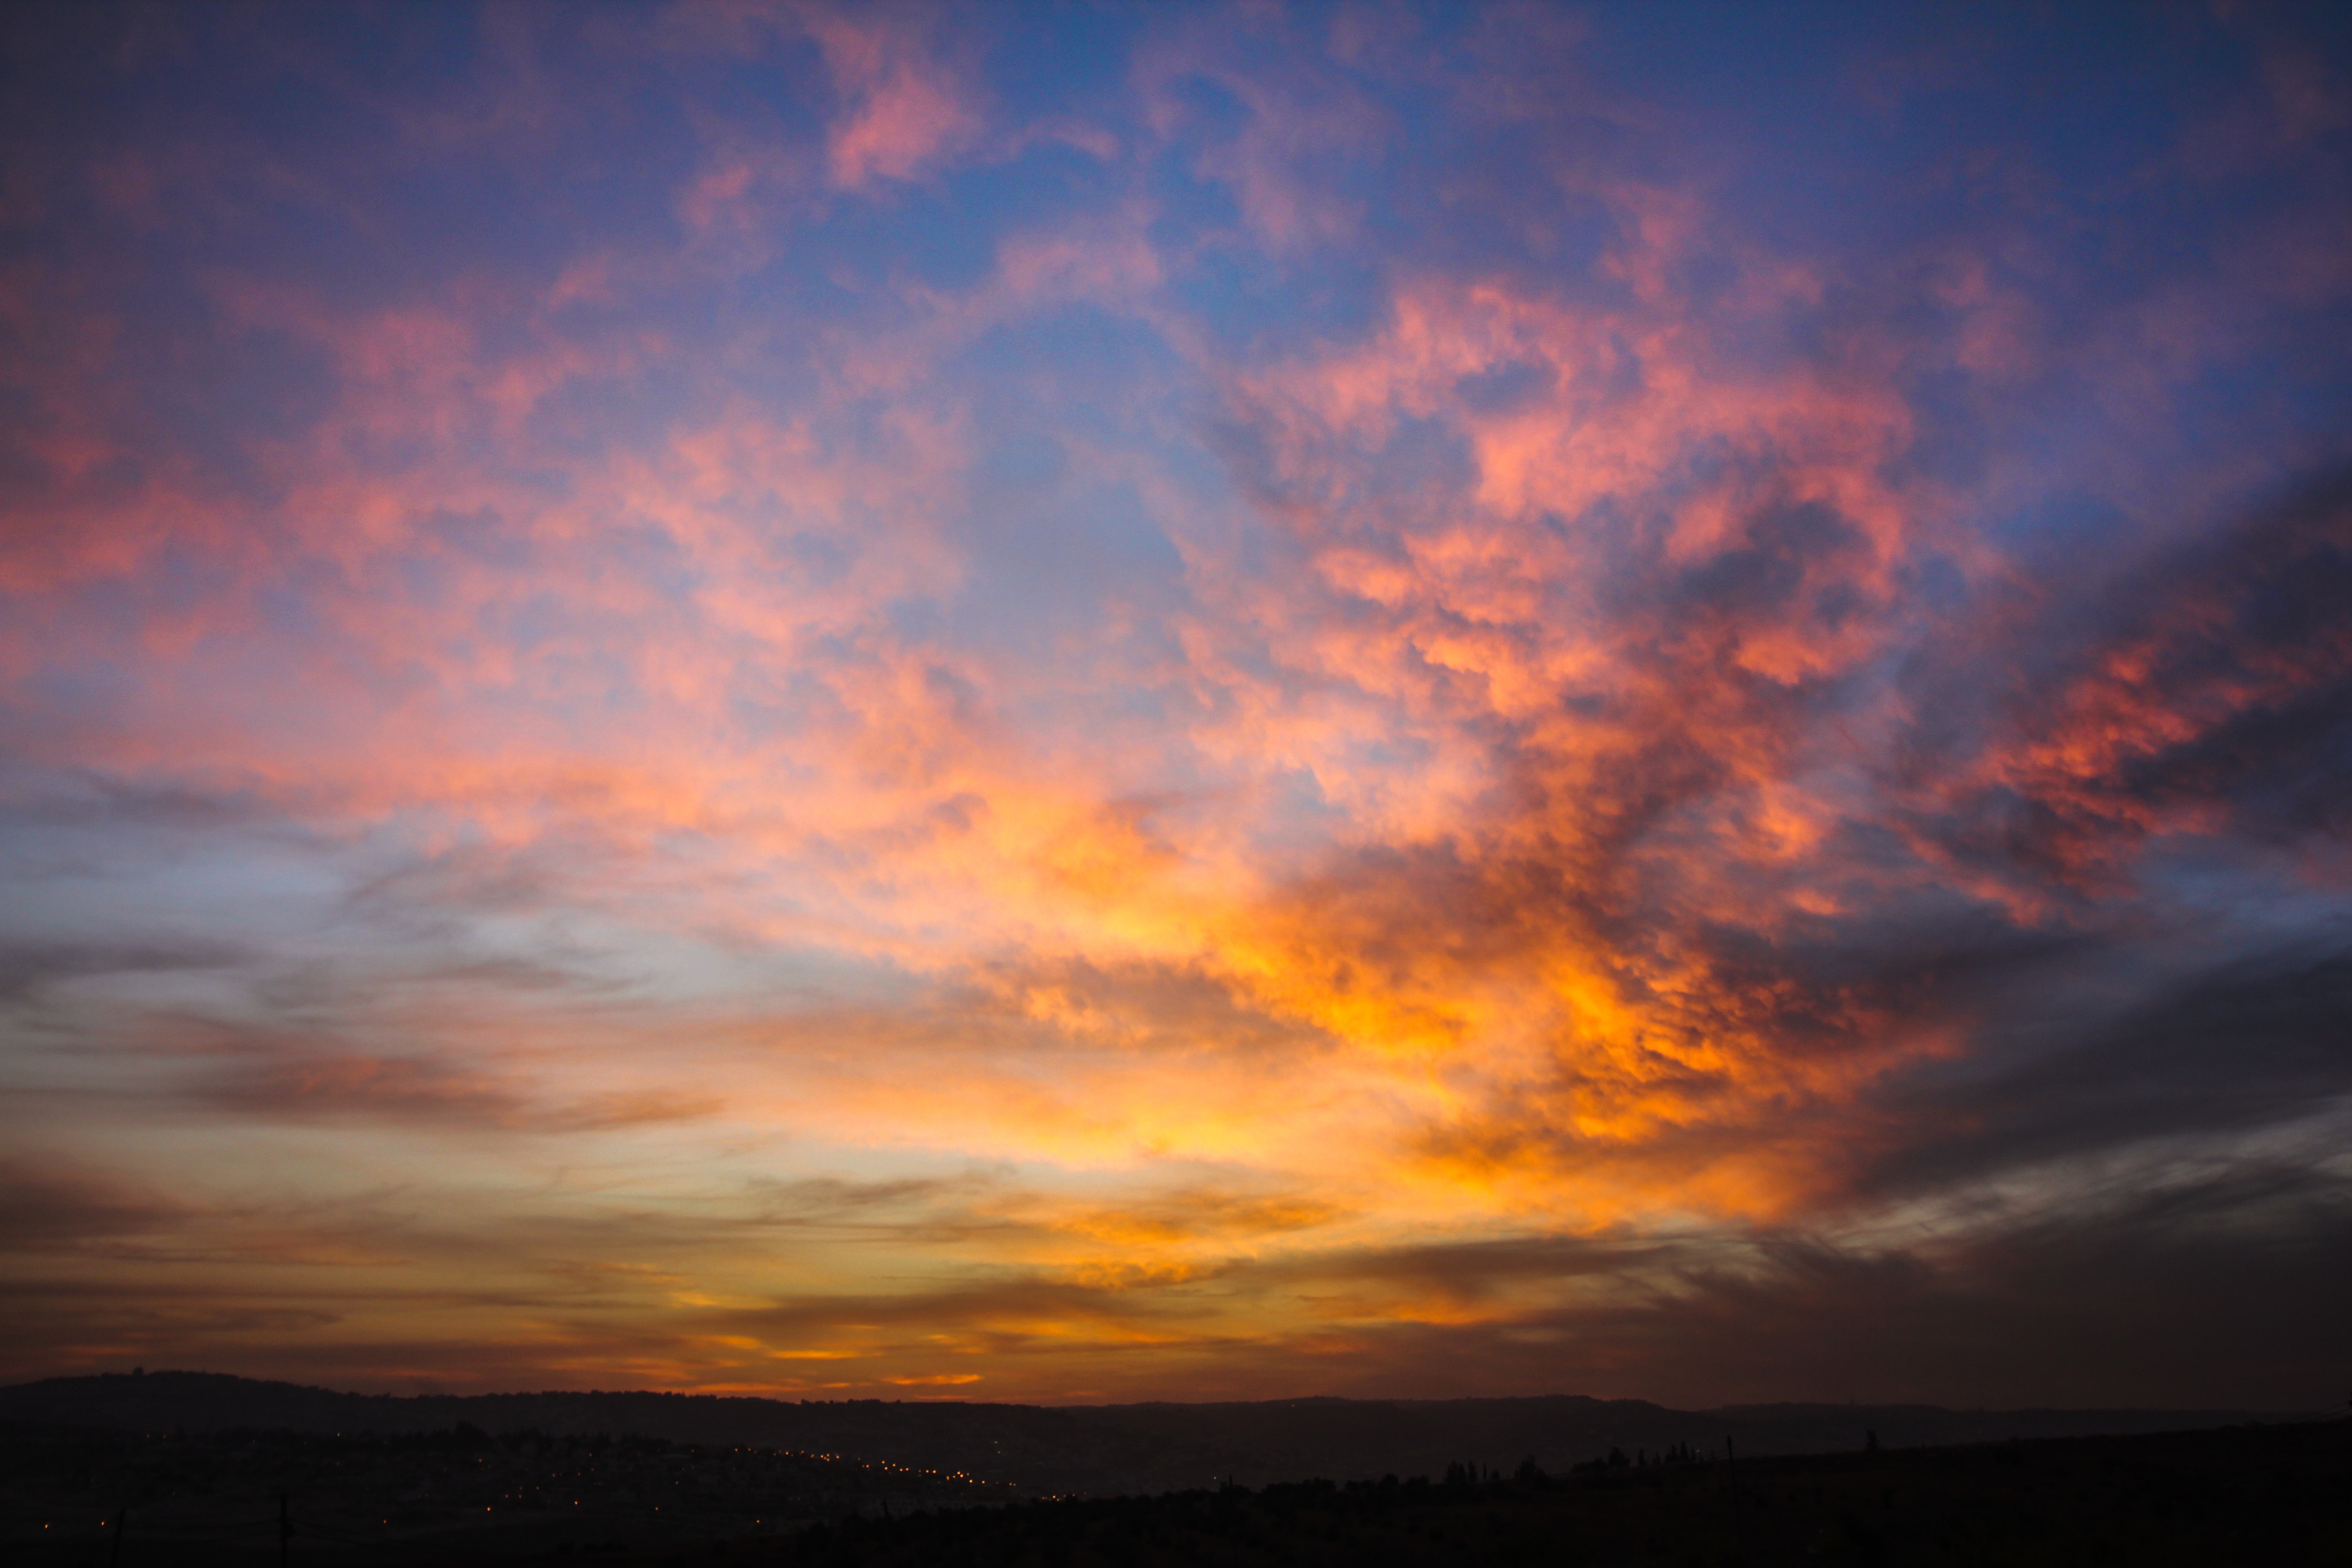
landscape, nature, horizon, light, cloud, sky, sunrise, sunset, night, sunlight, morning, texture, dawn, atmosphere, urban, dusk, evening, orange, reflection, cumulus, blue, yellow, reflex, afterglow, meteorological phenomenon, red sky at morning